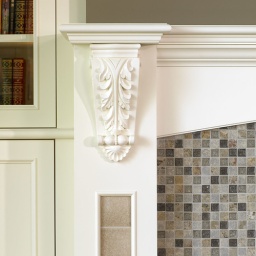
Detail of fireplace mantel with carved corbel and tile insertField tile is a glass and stone mix in greys and soft pinks